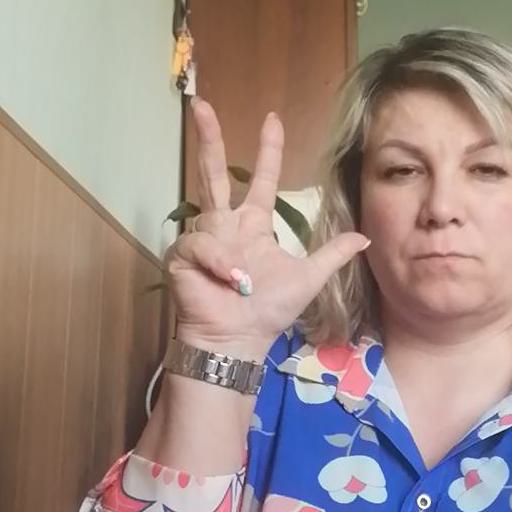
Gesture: three2